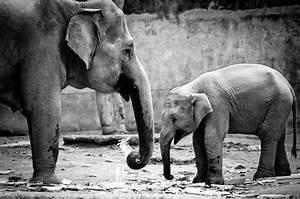
elephant